Azarbaijan Shahid Madani University

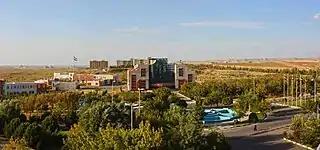
Central Library

Azarbaijan Shahid Madani University has cooperation and exchange programs with several universities and institutes in the Middle East and also in Asia and Europe. Some of them are as follows: